Coombe Dingle

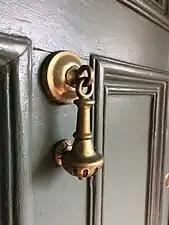
The brass knocker on the lodge of Coombe House.

There is a parade of shops on Westbury Lane. There used to be, close to the road bridge and near the northern end of Coombe Lane, a "tin tabernacle" Methodist chapel. It was a small building with plain Gothic-style windows dating from the 1890s, demolished in the mid-1990s and replaced by a house. There are no other places of worship in Coombe Dingle.